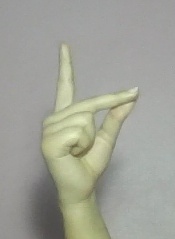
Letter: ta